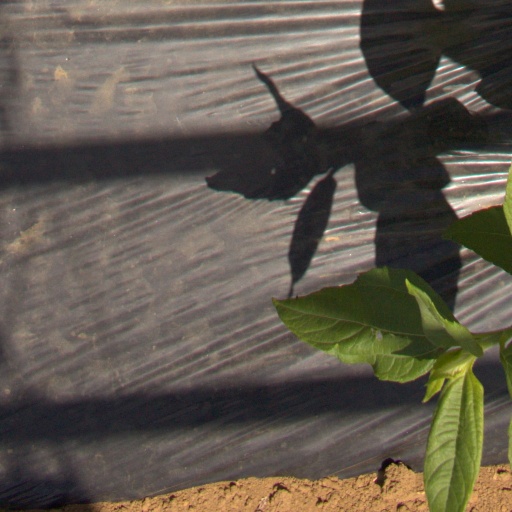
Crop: Jerusalem artichoke